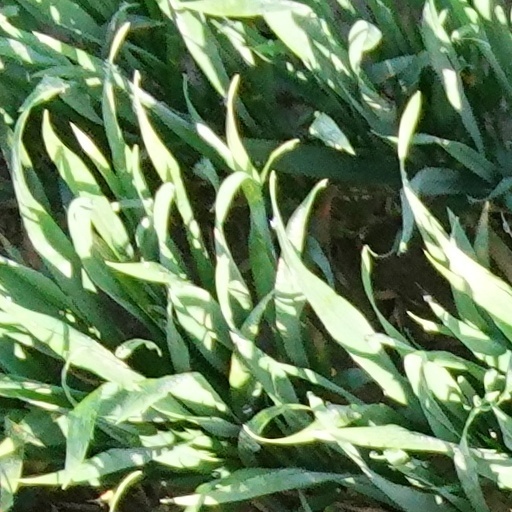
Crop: wheat